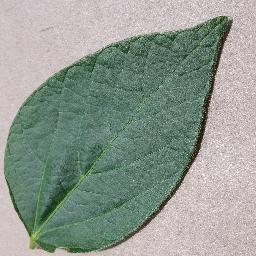
Label: Soybean___healthy